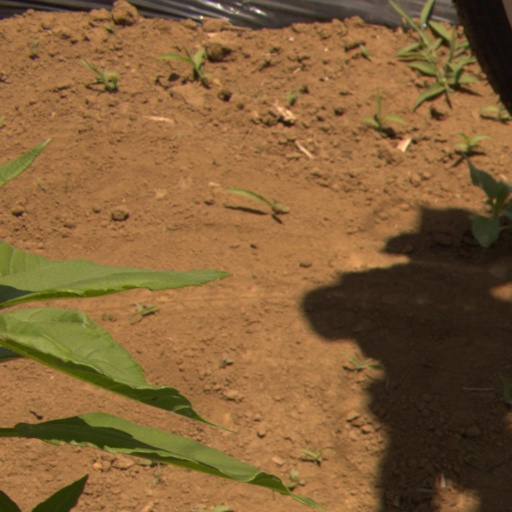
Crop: Jerusalem artichoke